Archipelago Sea

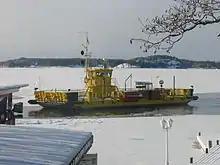
A cable ferry in winter

The Archipelago Sea covers a roughly triangular area with the cities of Mariehamn, Uusikaupunki, and Hanko at the corners. The archipelago can be divided into inner and outer archipelagos, with the outer archipelago consisting mainly of smaller, uninhabited islands. The total surface area is , of which is land.